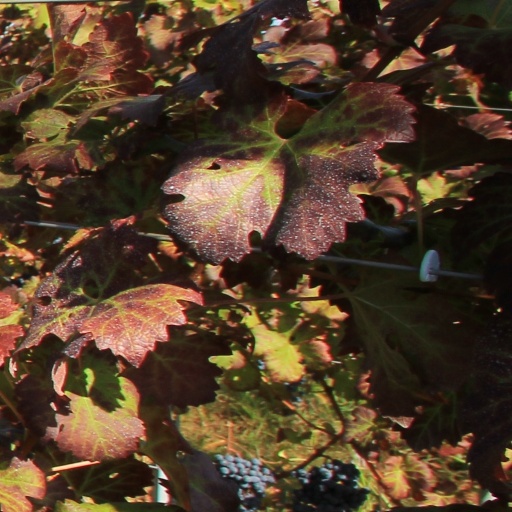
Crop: grape